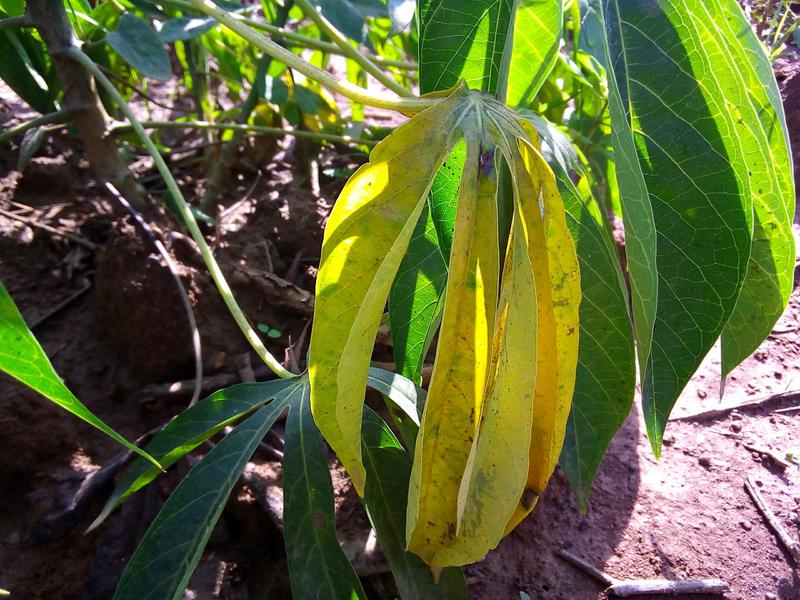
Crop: cassava
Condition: brown_streak_disease